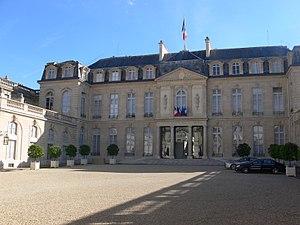
Paris - palais de l'Élysée - cour